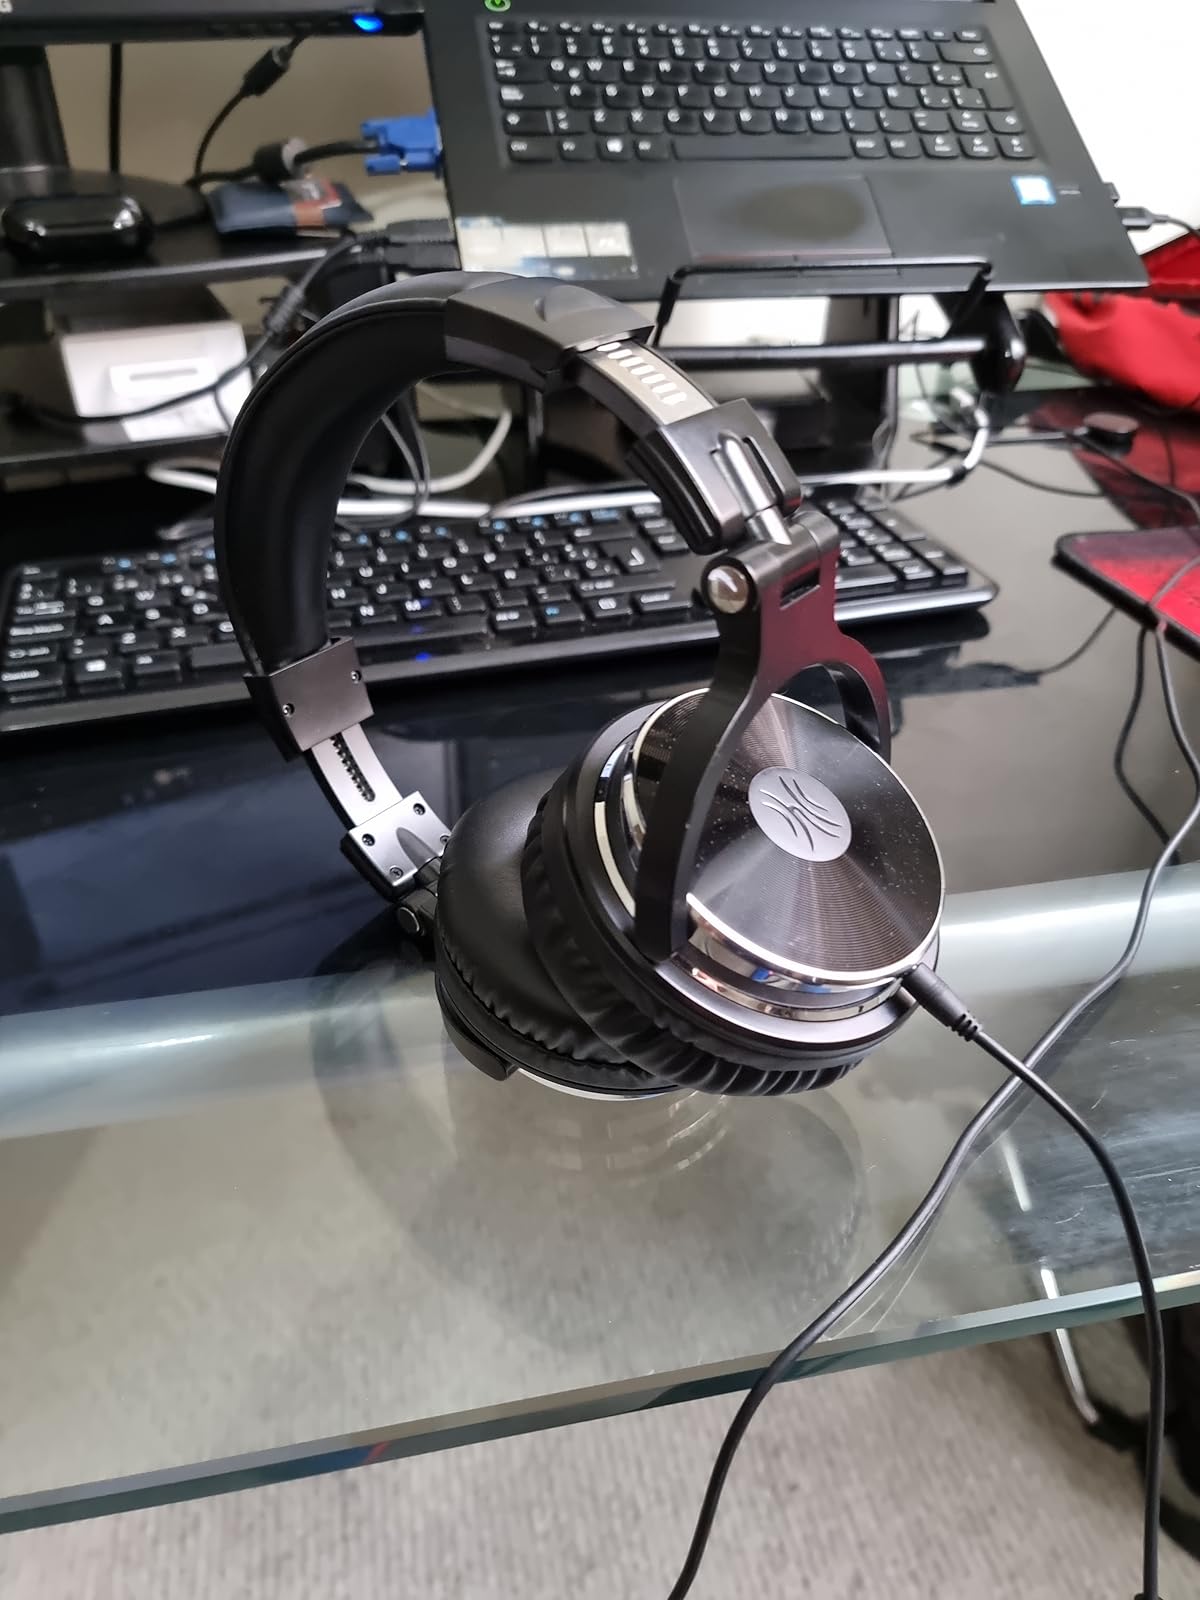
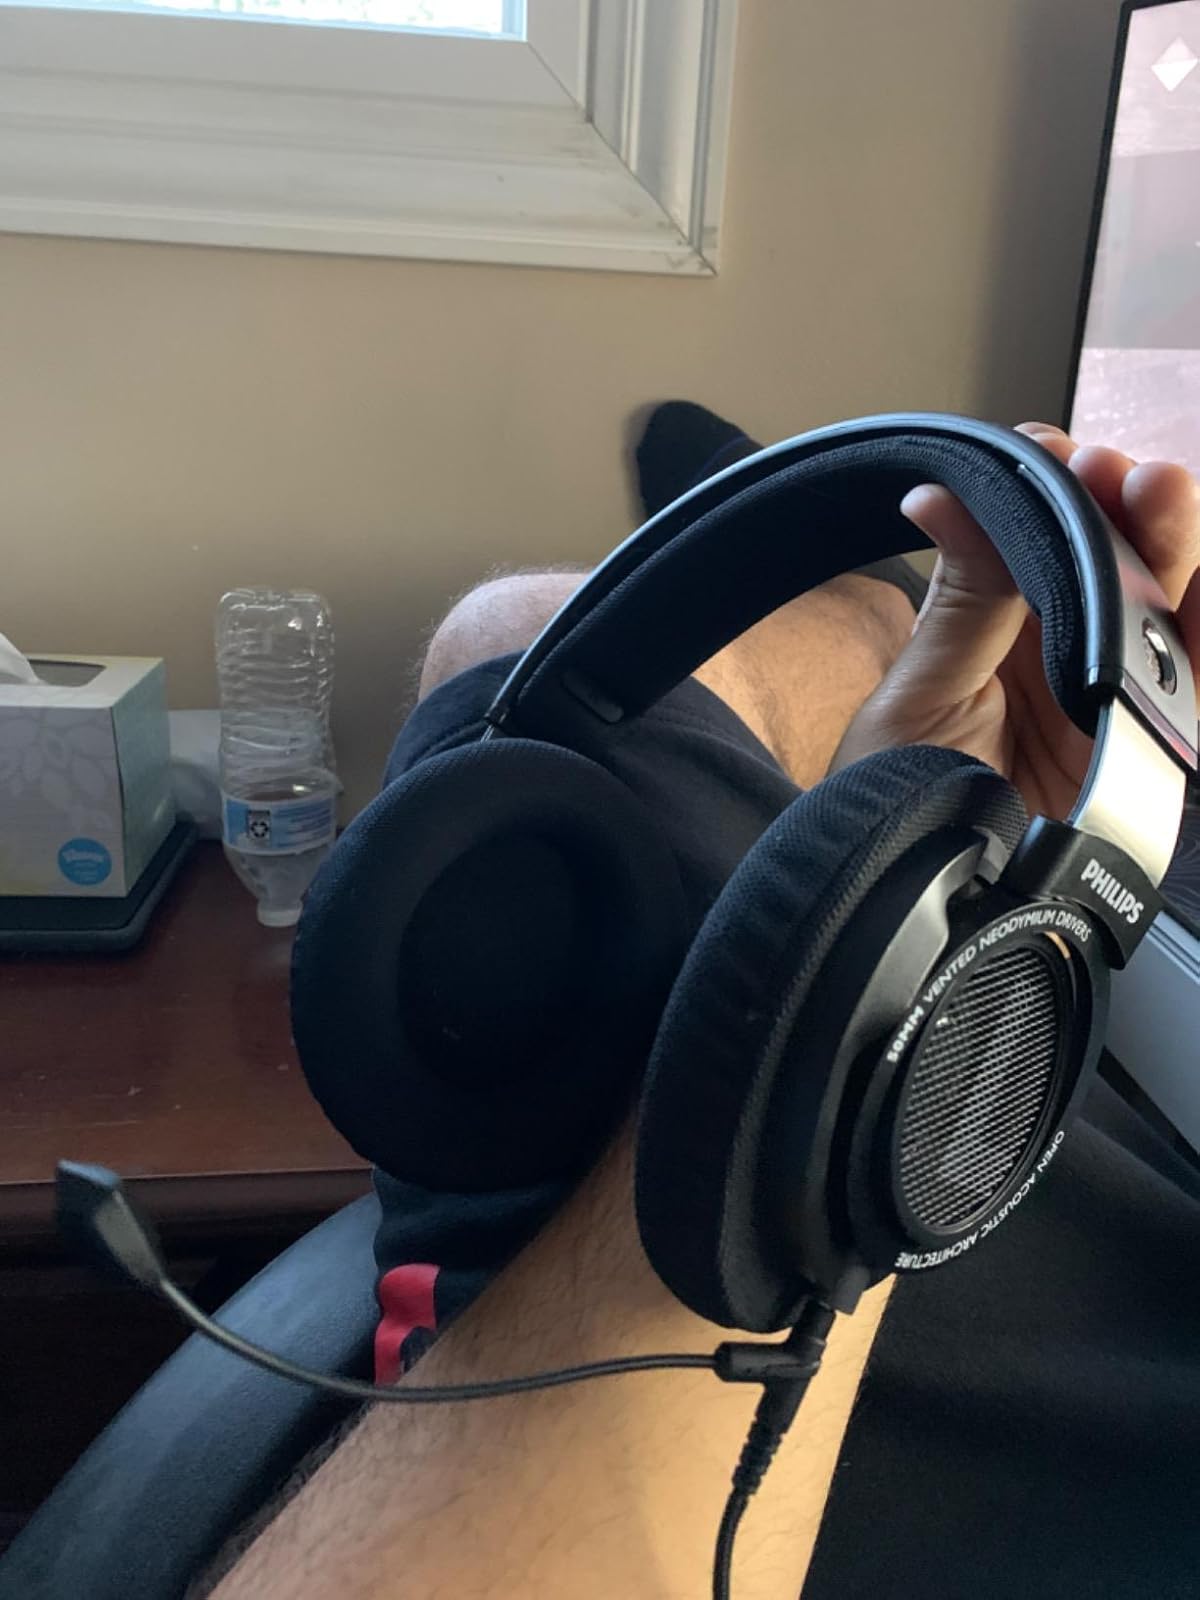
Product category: headphones
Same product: no